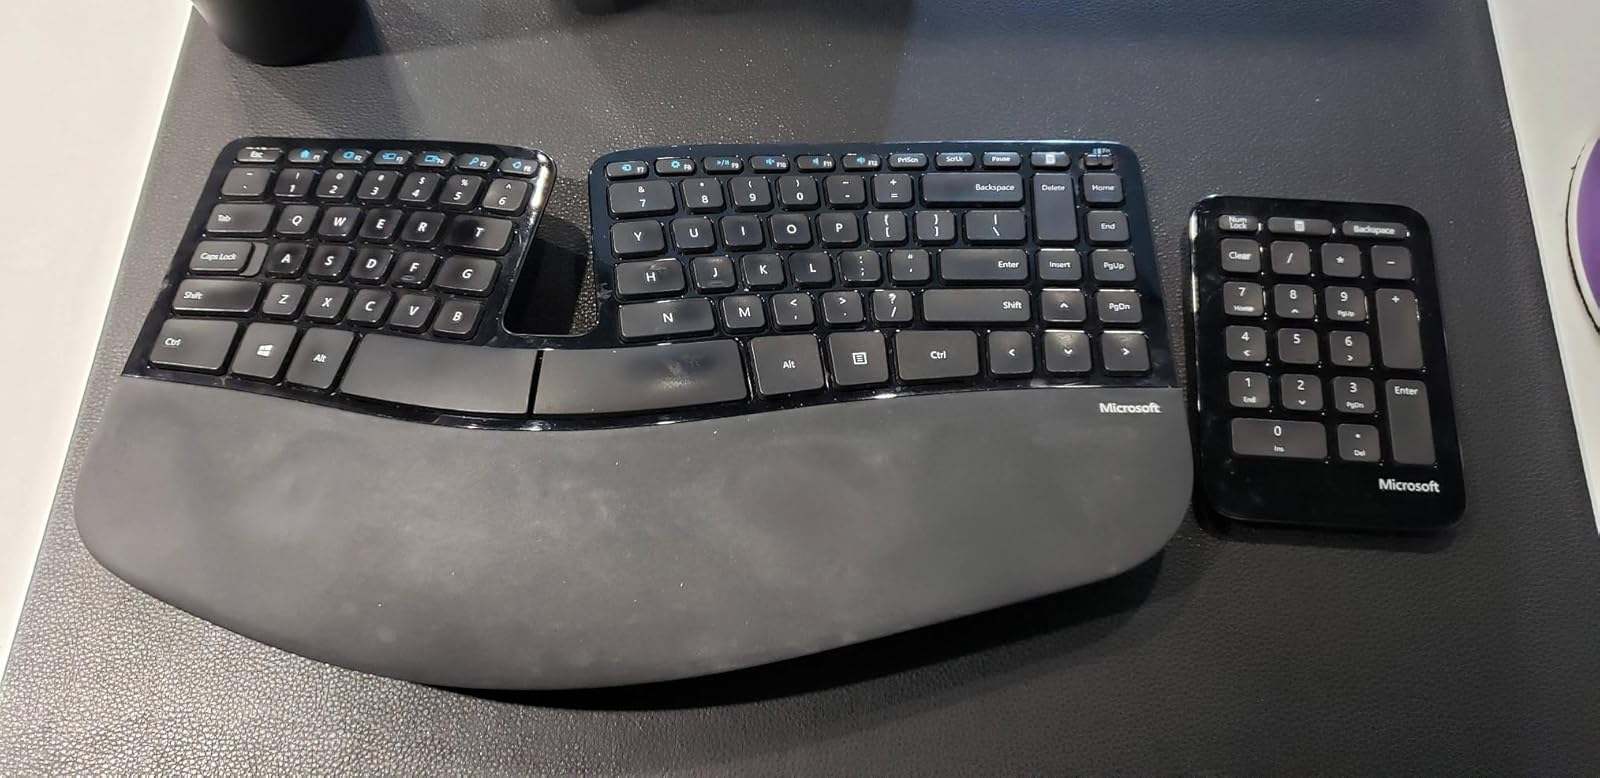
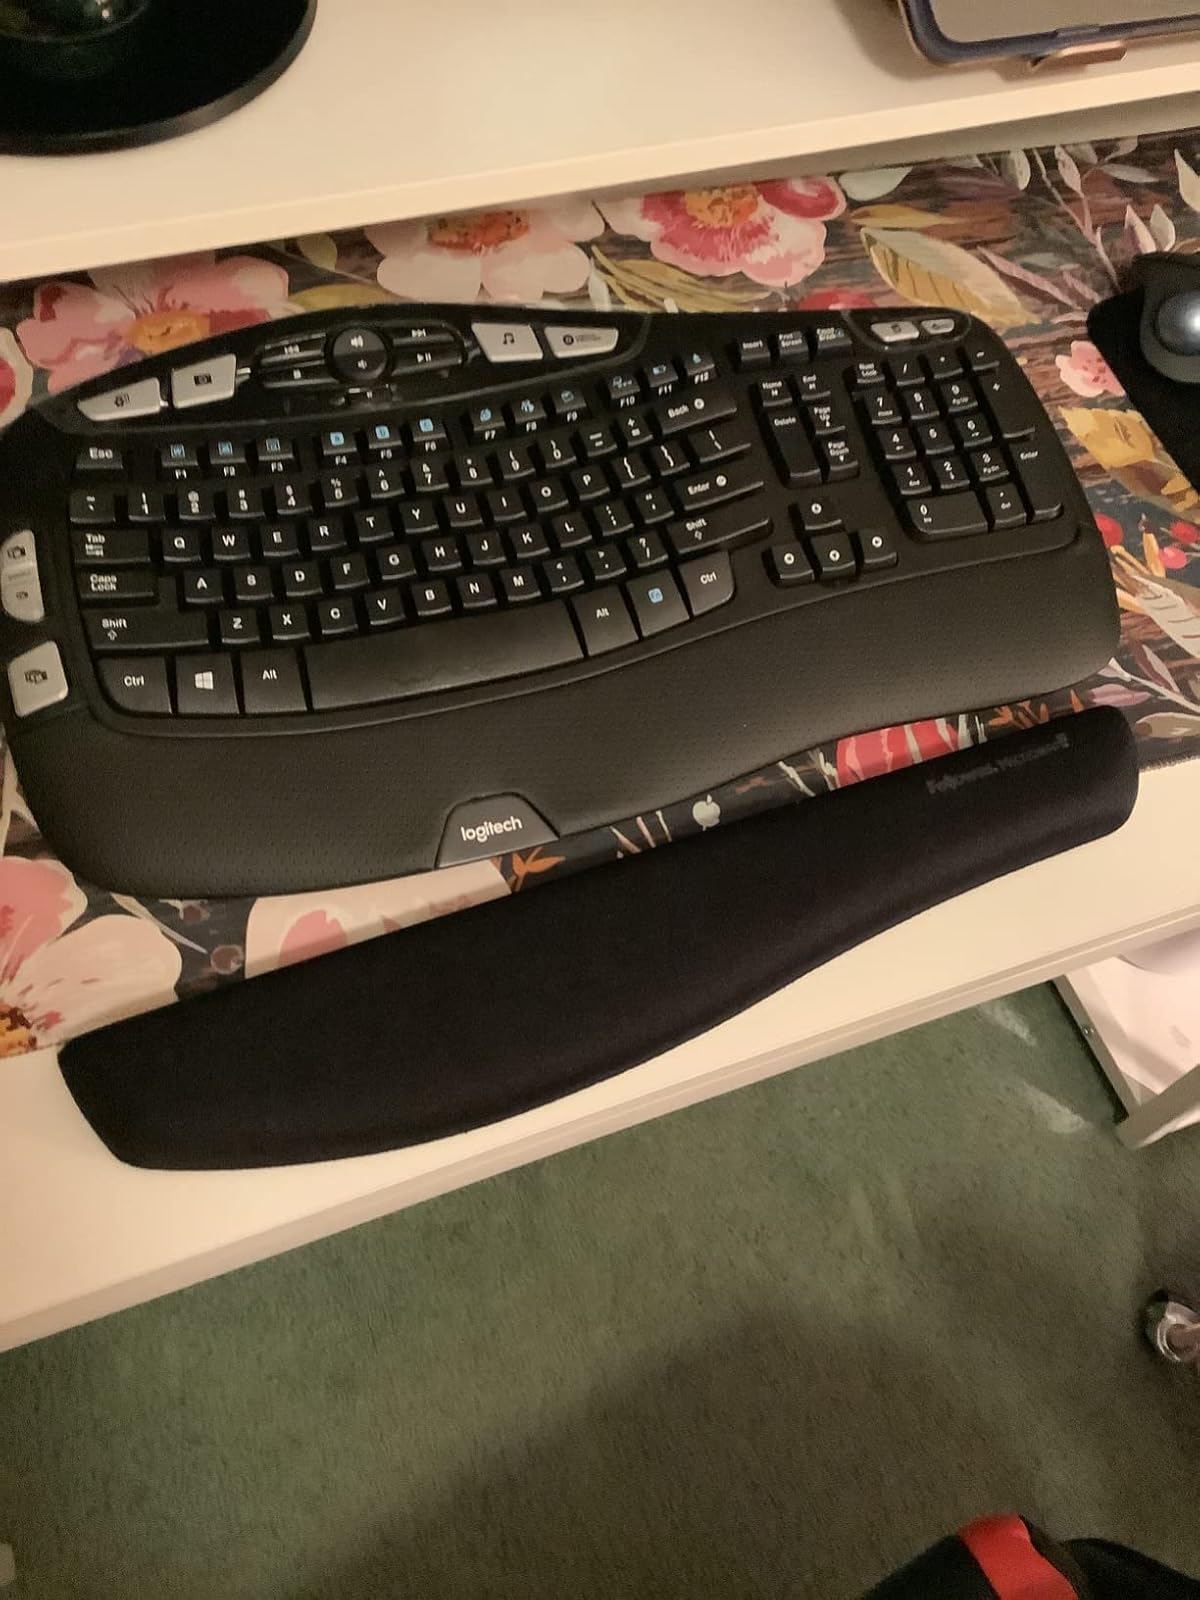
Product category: keyboard
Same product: no